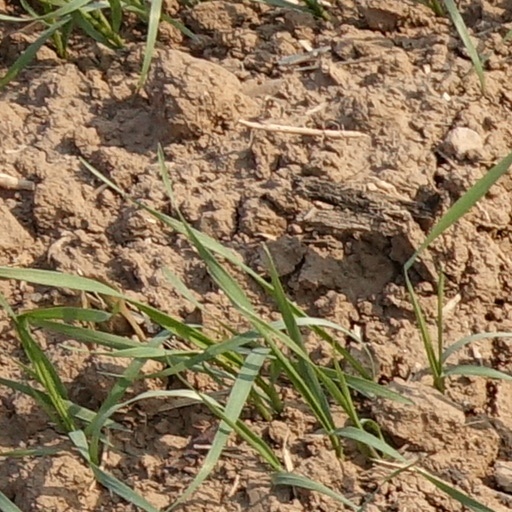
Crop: wheat